Paco de Lucena

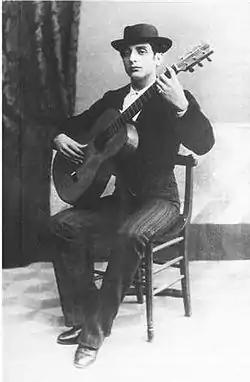
Paco de Lucena

Paco de Lucena, born Francisco Díaz Fernández (1859 – 1898 in Lucena) was a Spanish guitarist, and one of the most influential flamenco players of the late nineteenth century.